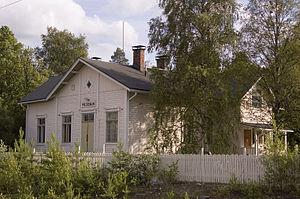
Iisalmi est une municipalité du centre-est de la Finlande, dans la région de Savonie du Nord.